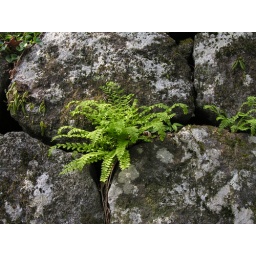
Ferns growing in wall along the road to the shrine. Toshogu Shrine complex, Nikko, Tochigi Prefecture, Japan.